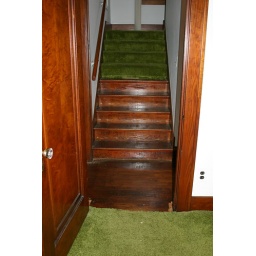
as soon as I bought the house I pulled up the green shag carpet. underneath, oak floors, in nearly perfect condition.